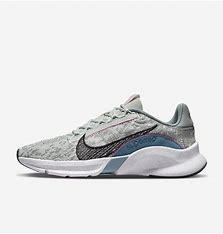
Brand: Nike
Model: Superrep Go 3 Flyknit Next Nature